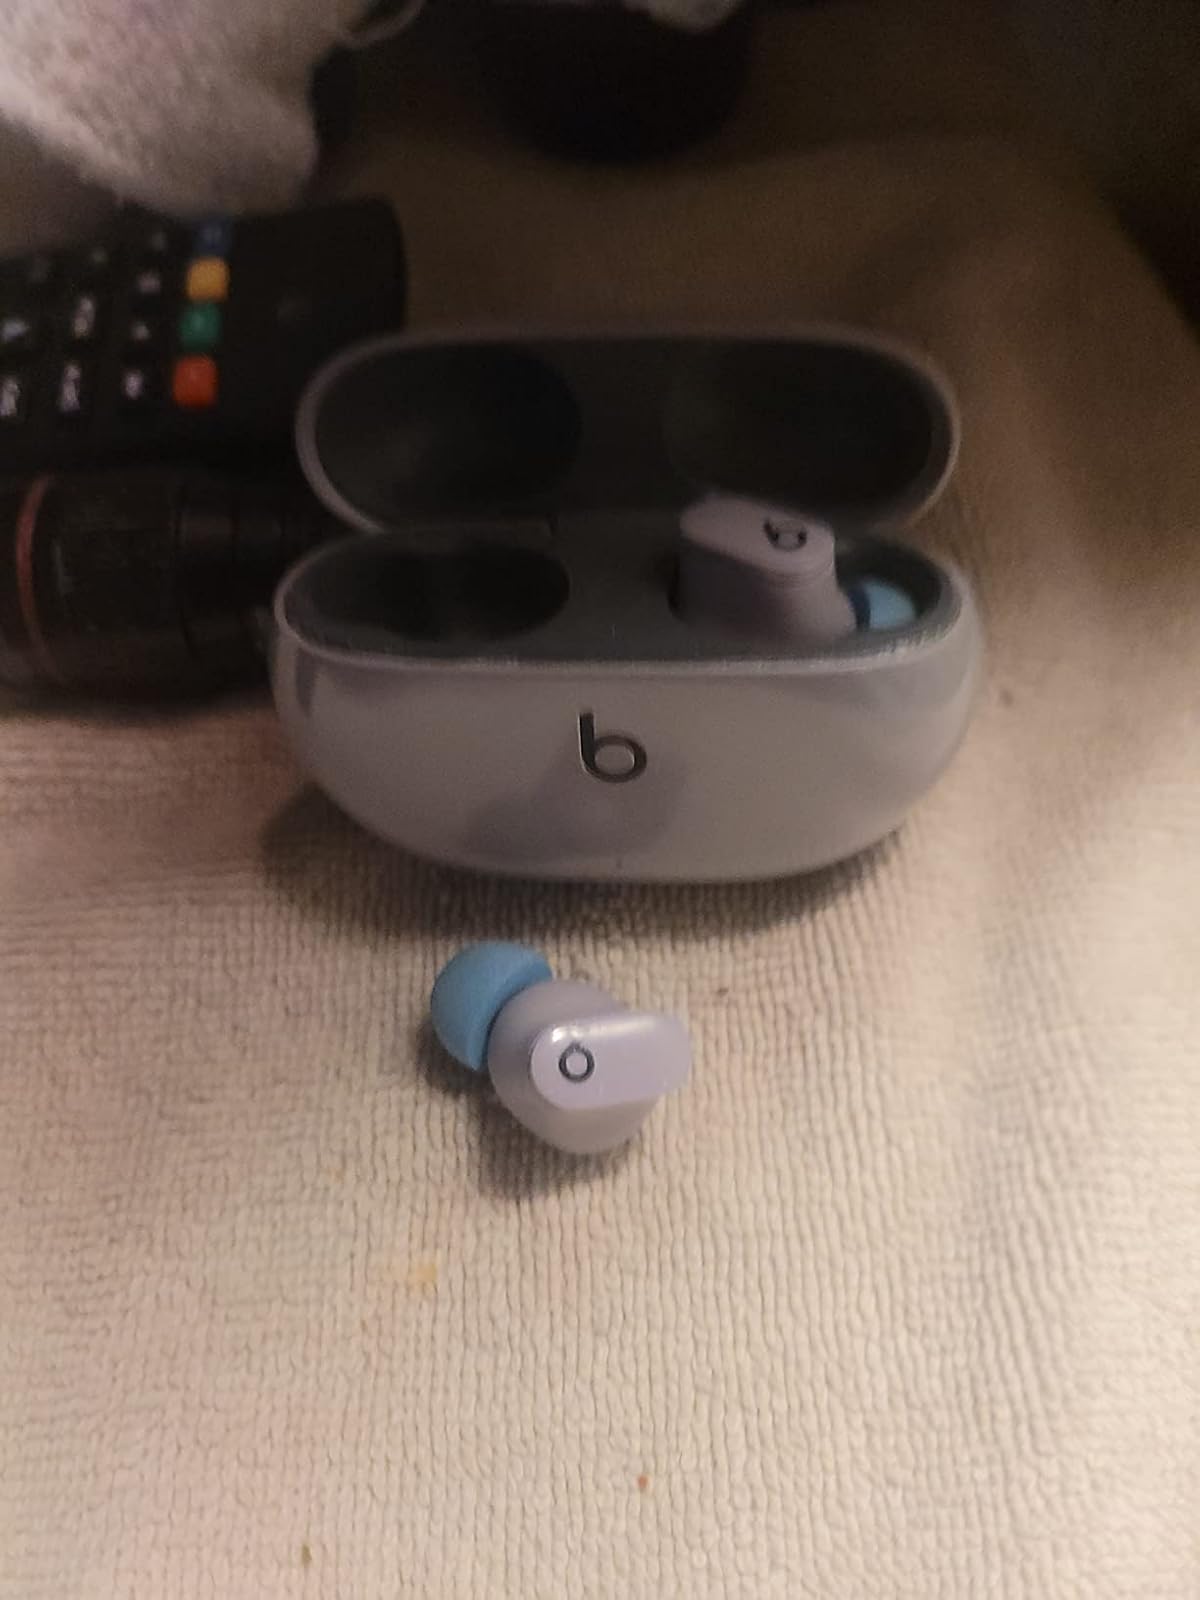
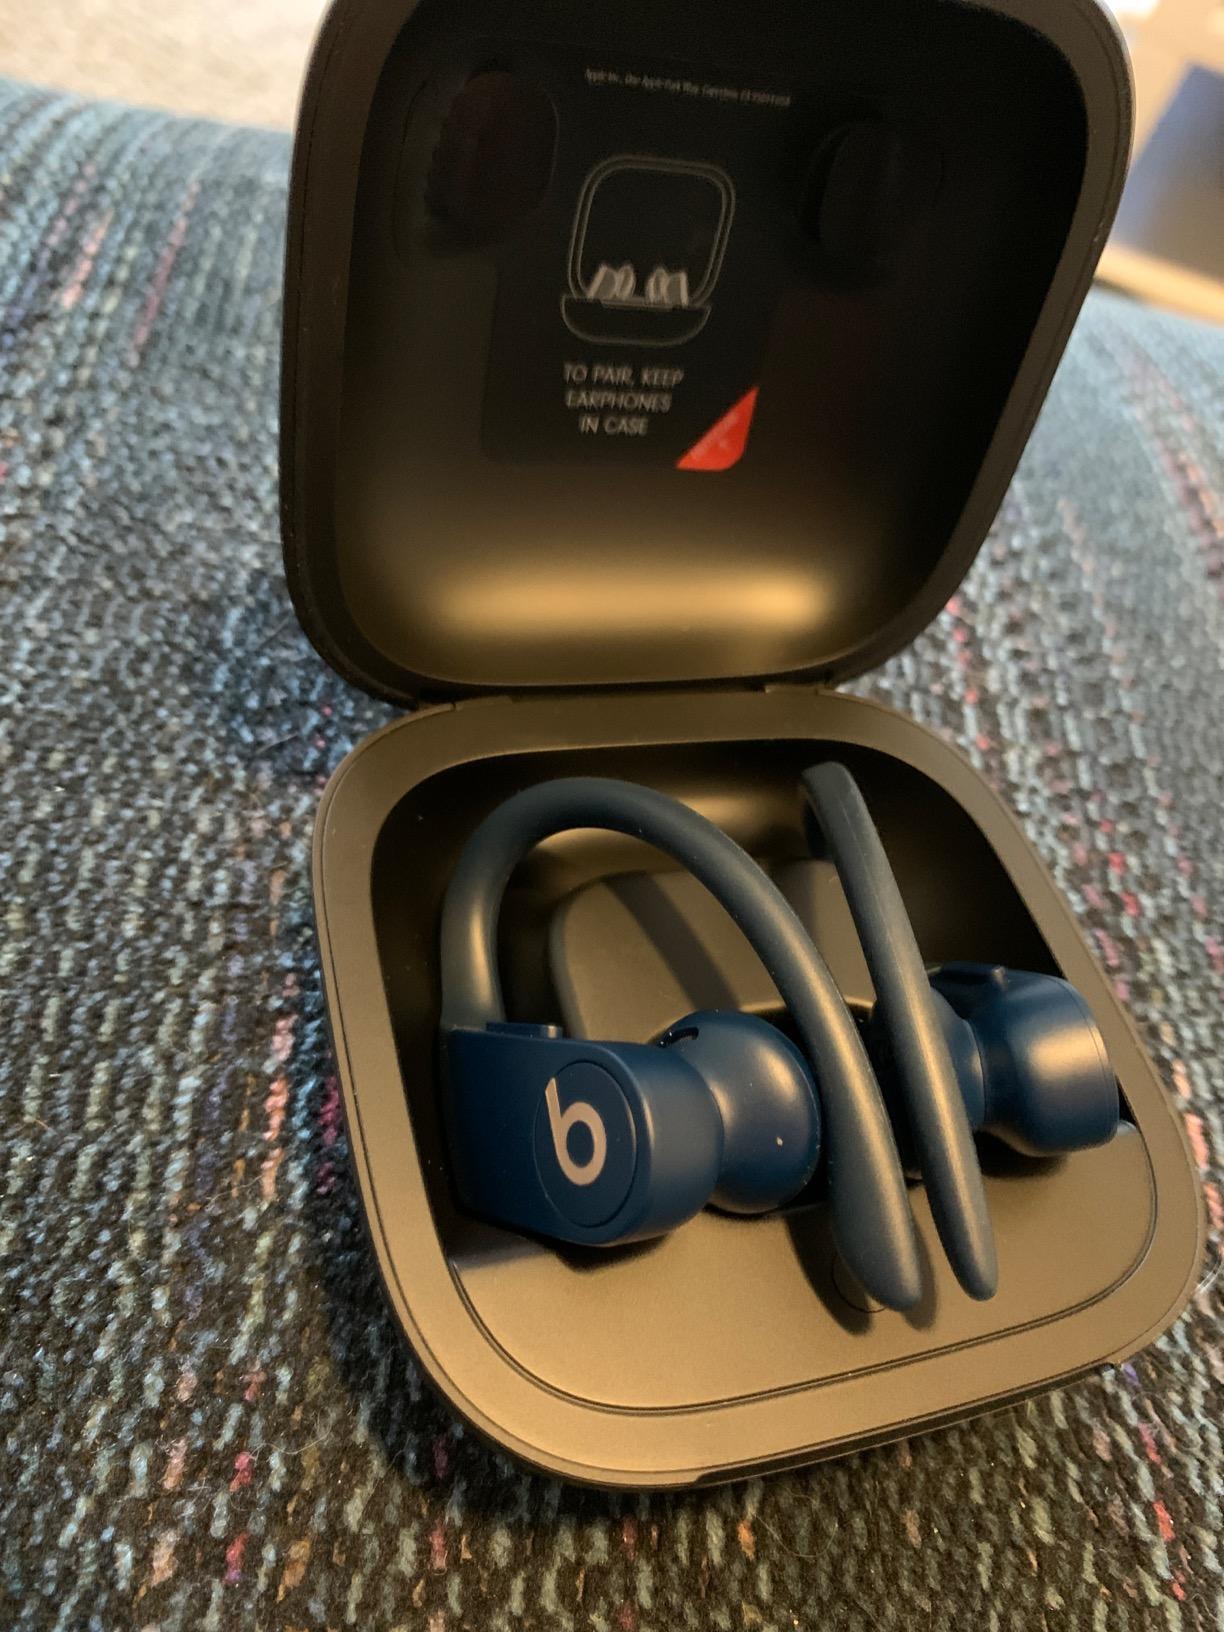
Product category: earbuds
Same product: no